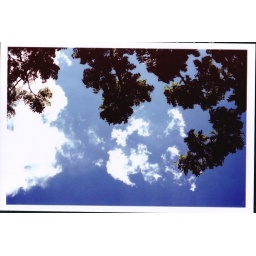
cloud continents drifting in an ocean of sky.